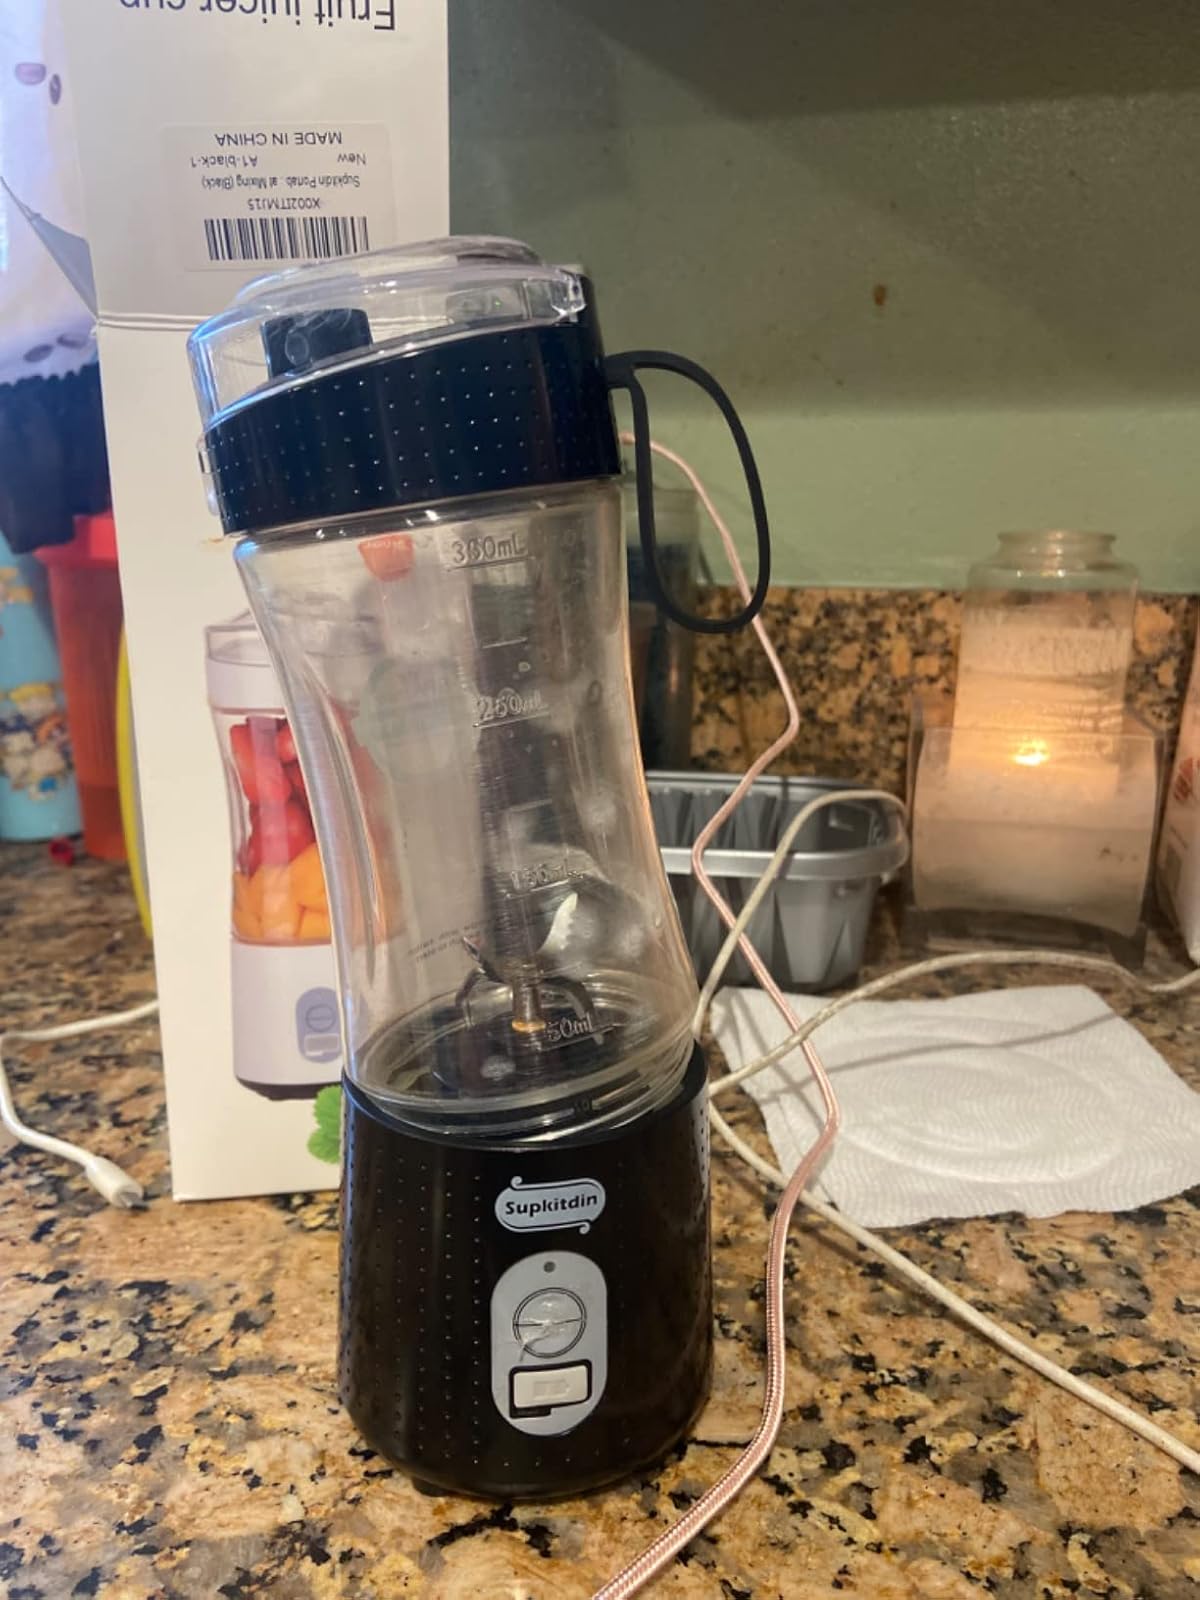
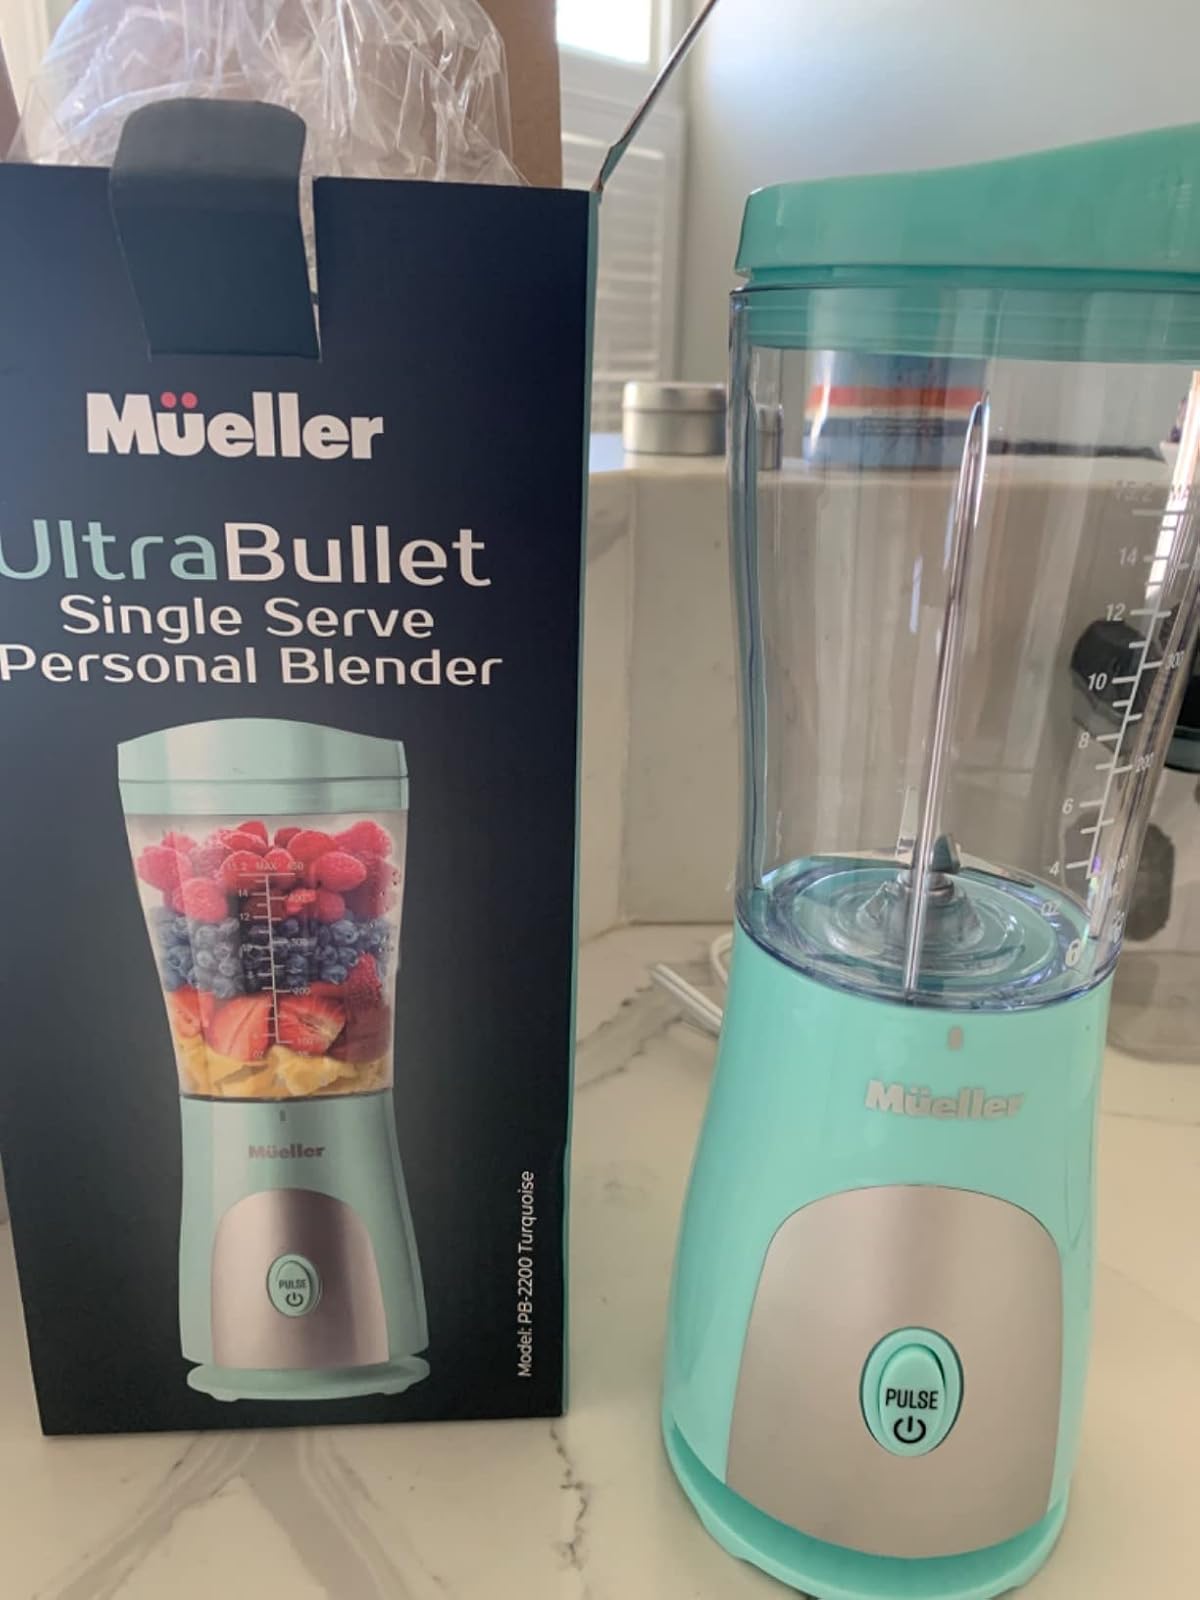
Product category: items_blender
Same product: no